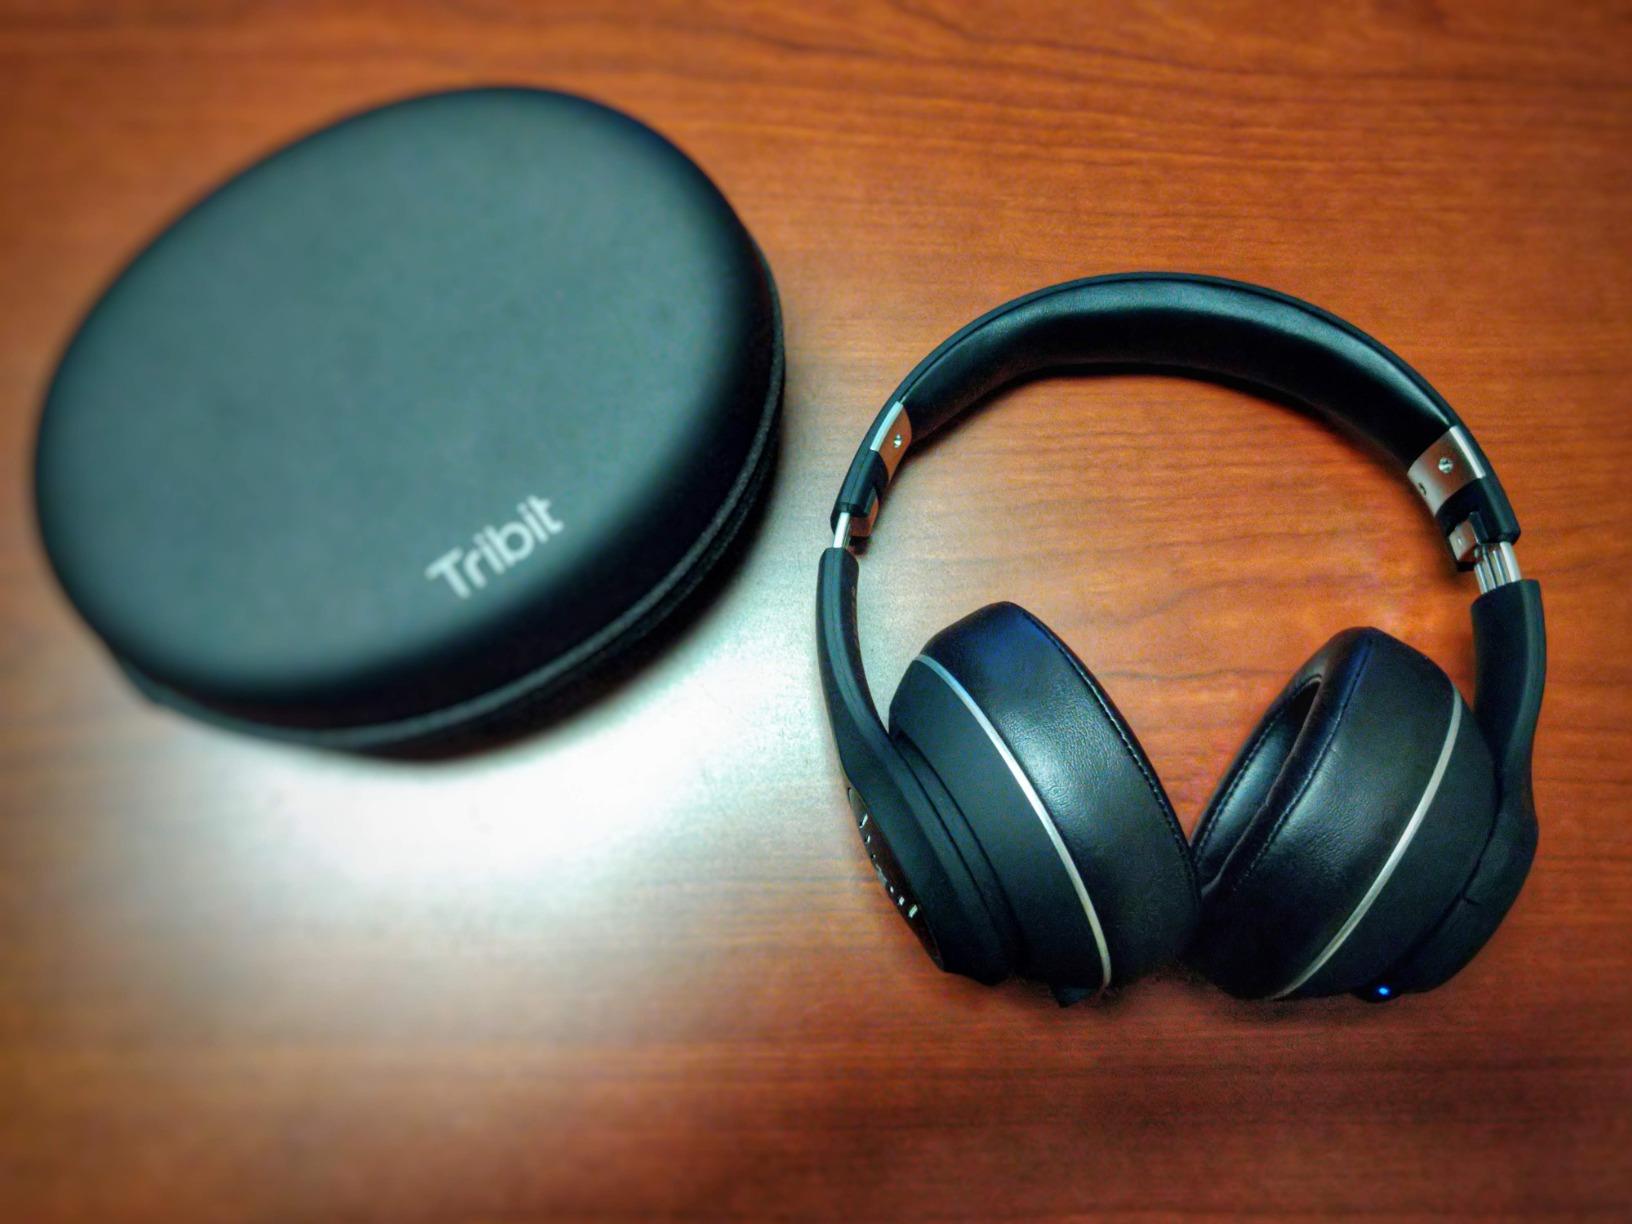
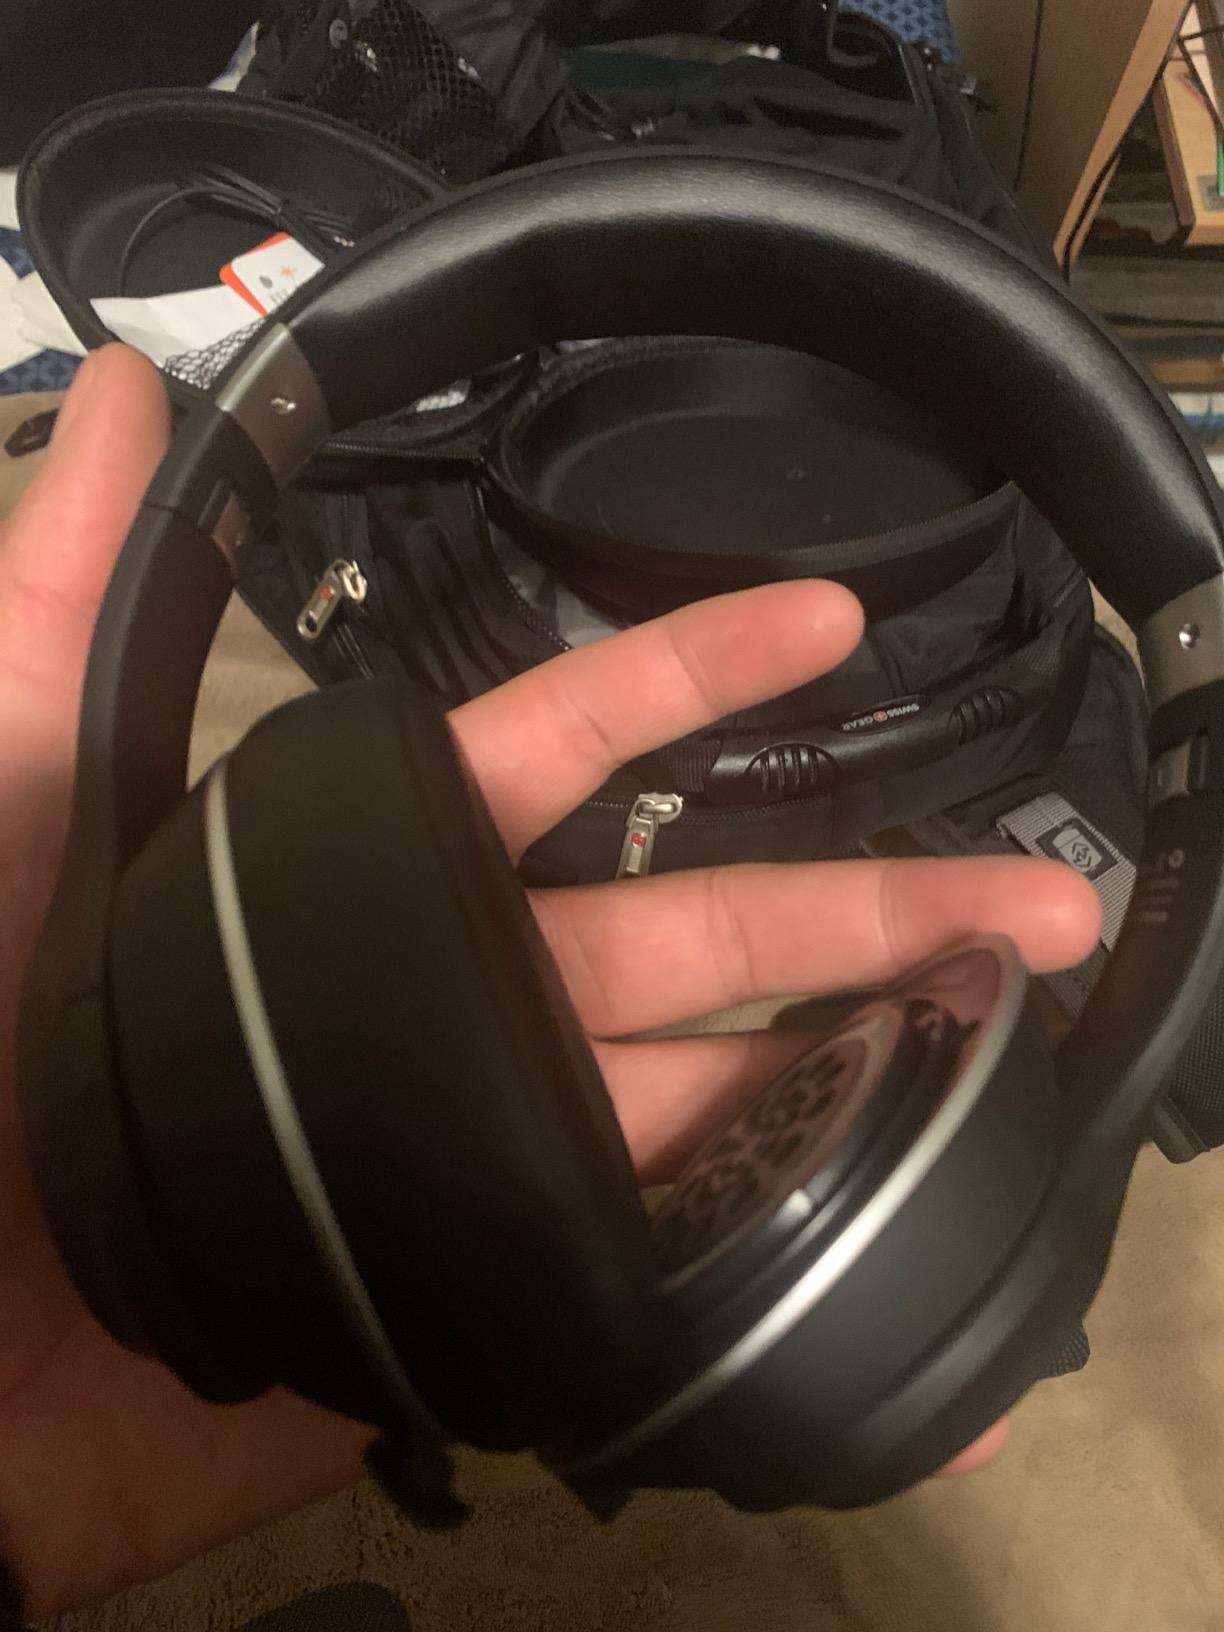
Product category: headphones
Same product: yes